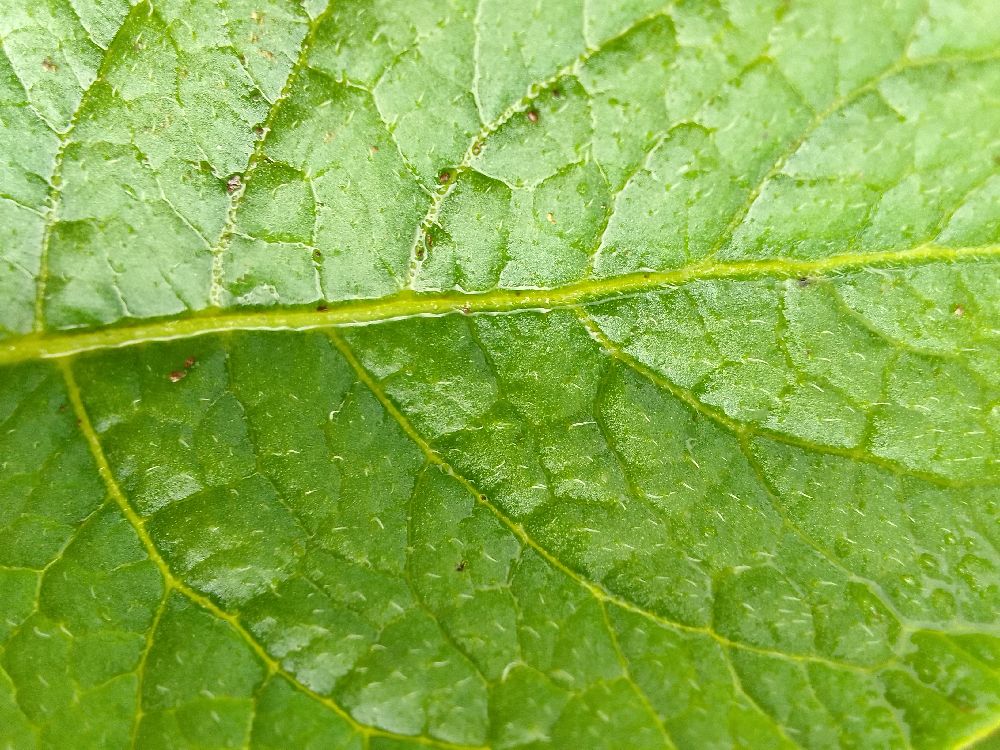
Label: Healthy